John Rooney (footballer)

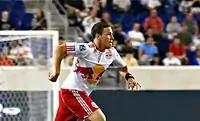
Rooney playing for New York Red Bulls in 2011

After trials with Derby County and Huddersfield Town were unsuccessful Rooney went to Seattle Sounders FC and Portland Timbers on trial to enter the next Major League Soccer Draft. Rooney signed with Major League Soccer on 28 December 2010 and played at the 2011 MLS Combine in Florida.